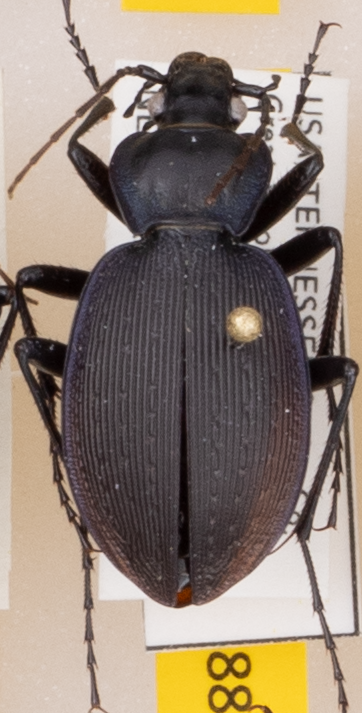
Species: Carabus goryi
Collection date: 2021-04-27
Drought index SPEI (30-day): -0.188
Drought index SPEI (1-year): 0.47
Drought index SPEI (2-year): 2.09